1992 Ladysmith shooting

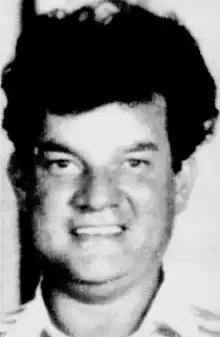

Carel Johannes Delport was born in 1956 and known by his nickname, "Kallie", and as a child suffered from meningitis. Delport was declared unfit for military service for unknown reasons, and instead worked on the farm of his father, Marthiens Delport, earning 300 South African Rand a month. The farm was located in Allerkraal, a place outside of the city of Ladysmith. Delport reportedly had a history of mental illness and was twice charged with and acquitted of manslaughter after shooting two cattle thieves. His family had repeatedly asked his father to not allow him to own any firearms, but he declined their requests. Delport had 13 licensed firearms at the time of the shooting and was frequently asked by locals to participate in wildlife culling, because he was considered one of the best marksmen in the area.